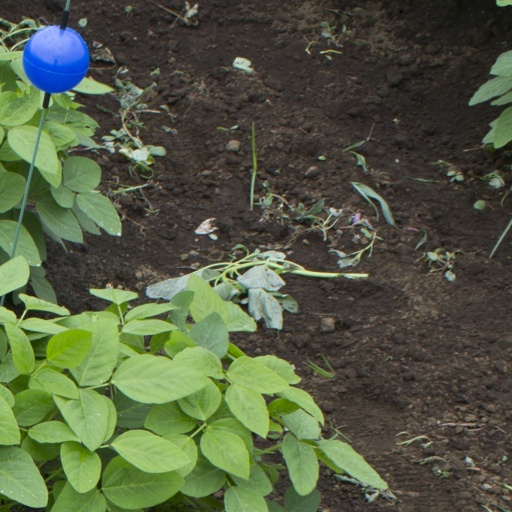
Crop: soybean